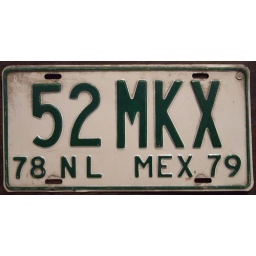
Taxi plate but is colored differently from regular passenger plates in green on white.